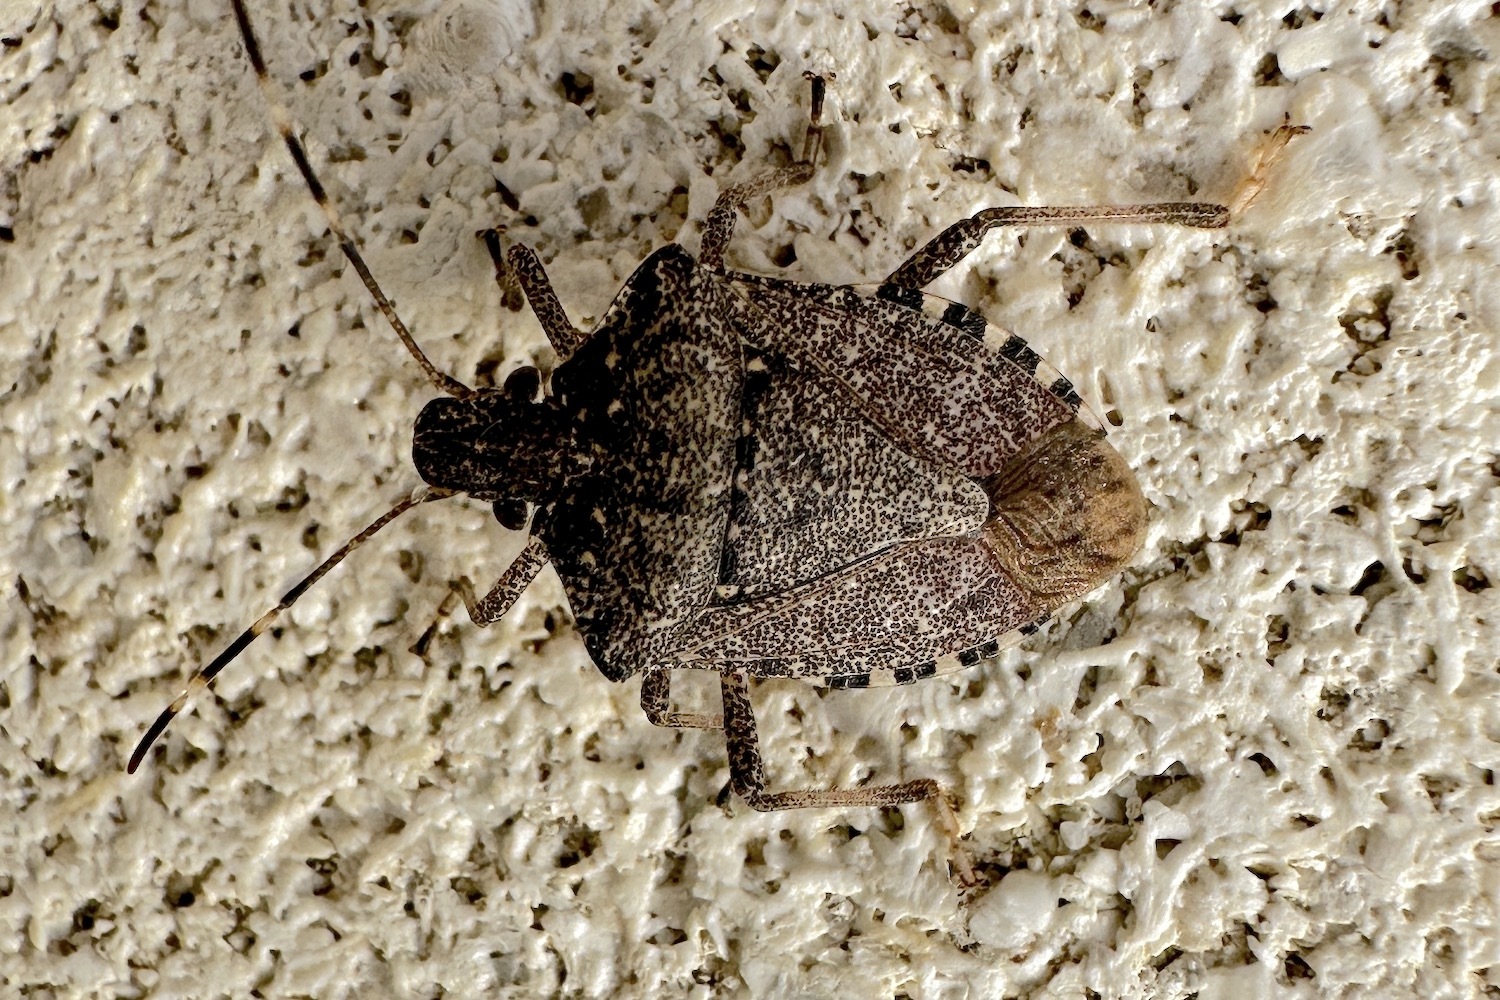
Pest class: stink_bug